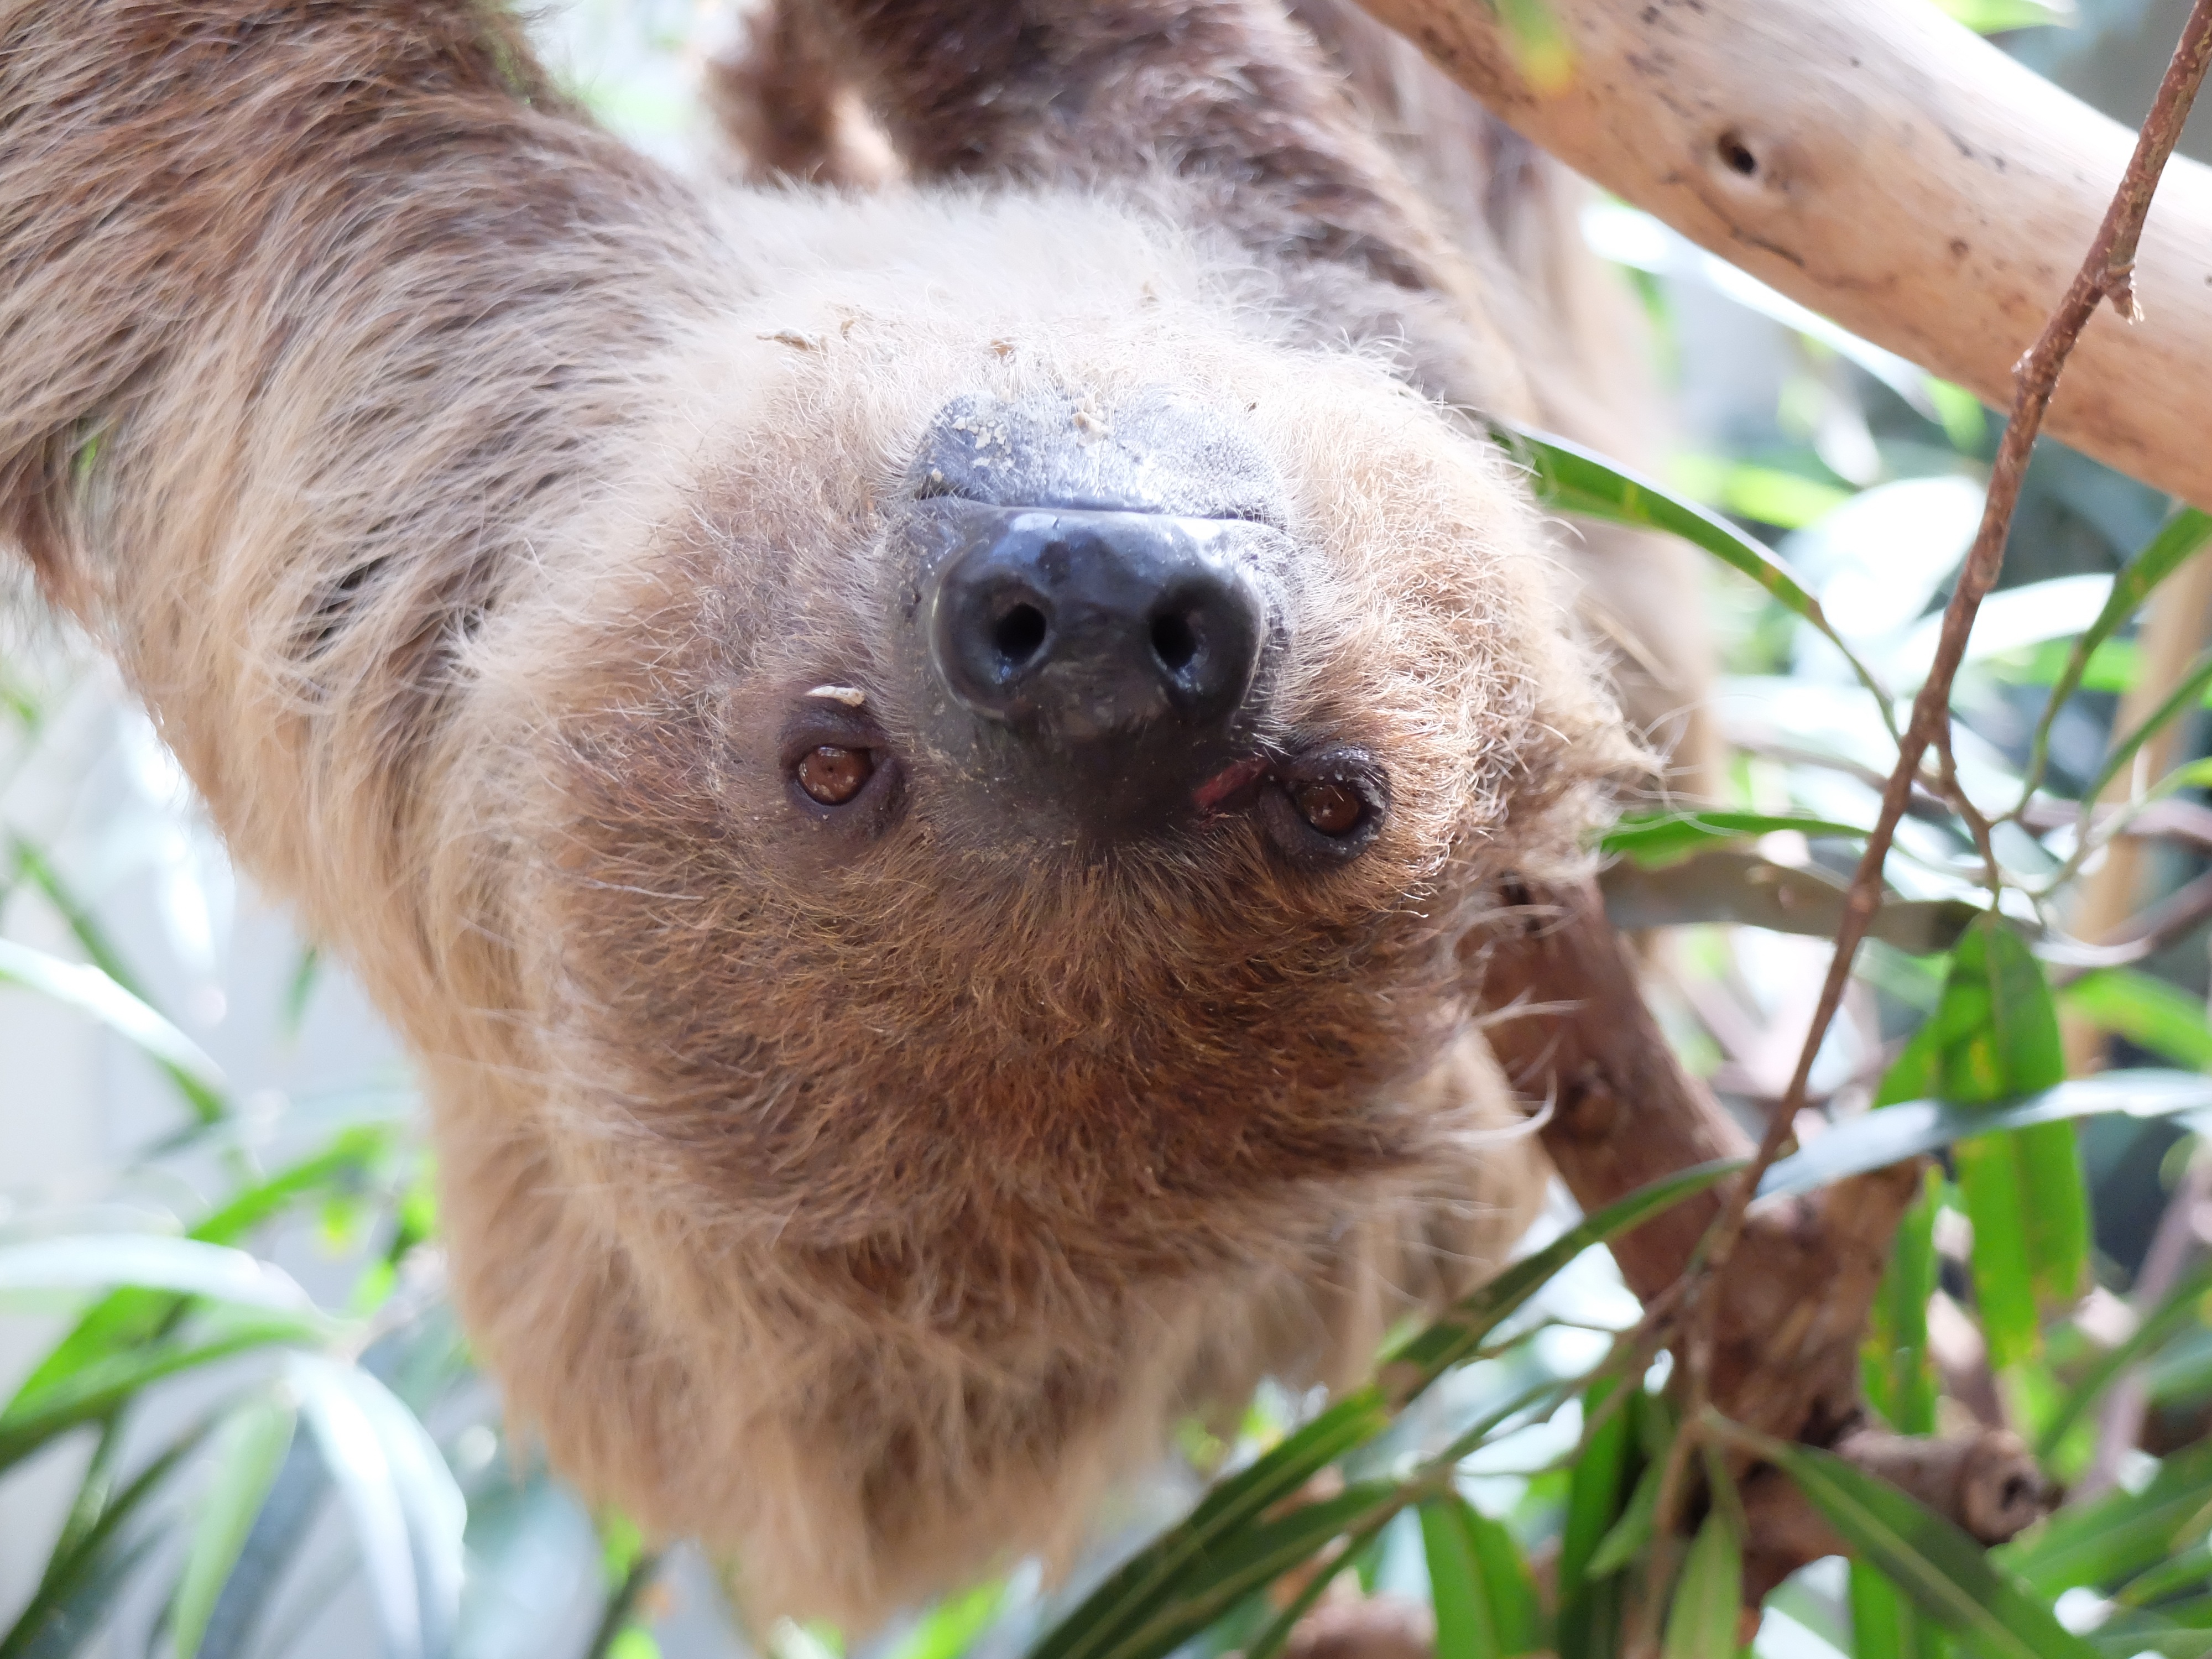
wildlife, zoo, jungle, mammal, fauna, sloth, lazy, south america, upside down, koala, marsupial, animal world, three toed sloth